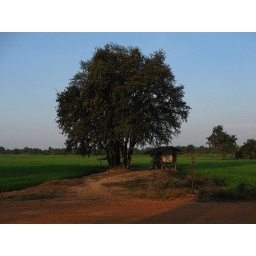
A hut under the shade of a tree one the edge of a paddy field